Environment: real
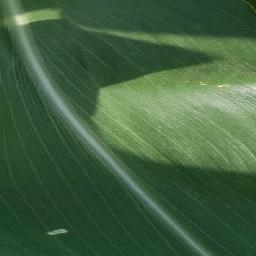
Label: healthy